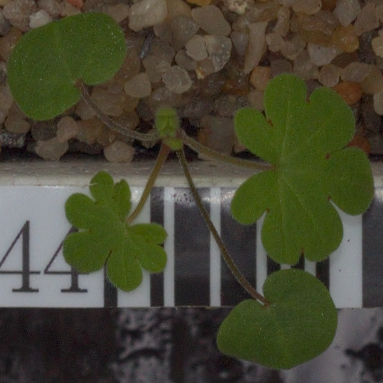
Label: smallflowered_cranesbill